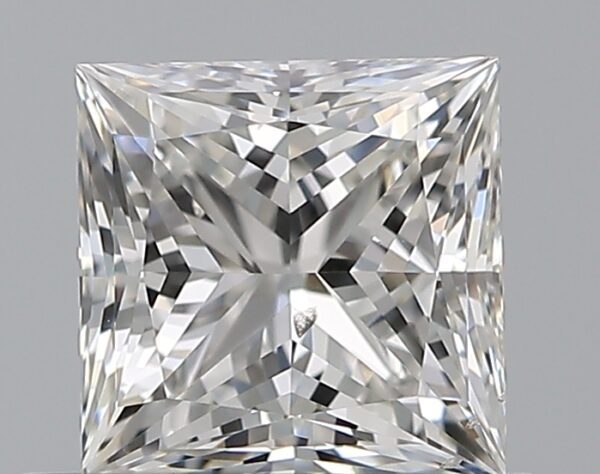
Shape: princess
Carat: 0.7
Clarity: SI1
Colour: G
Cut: EX
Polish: EX
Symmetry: VG
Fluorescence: N
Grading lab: GIA
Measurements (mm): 4.79 x 4.79 x 3.49